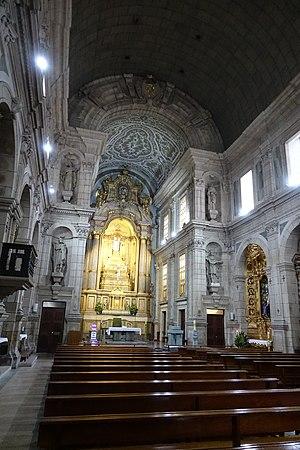
La basilique des Congregados est une basilique mineure située à Braga au Portugal, dans le quartier São José de São Lázaro. Elle a été bâtie comme église conventuelle par les oratoriens pour leur couvent des Congregados au XVIIIe siècle et fait partie du patrimoine national.